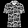
Label: Shirt